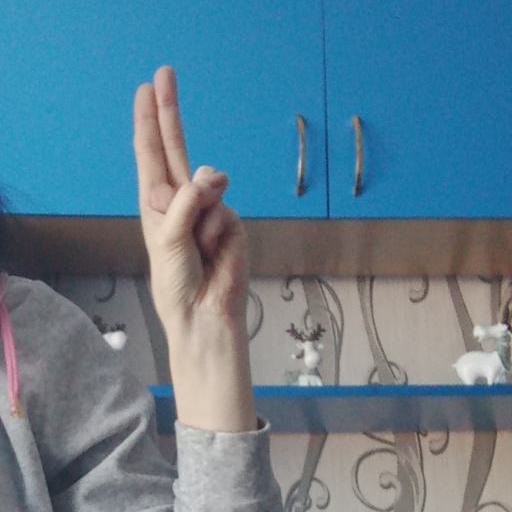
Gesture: two_up